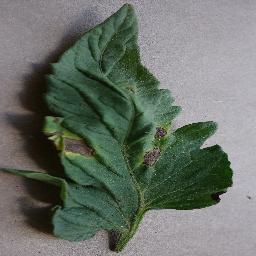
Label: Tomato___Early_blight